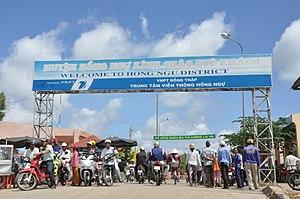
Hồng Ngự est un district de la province de Đồng Tháp dans le delta du Mékong au sud du Viêt Nam.